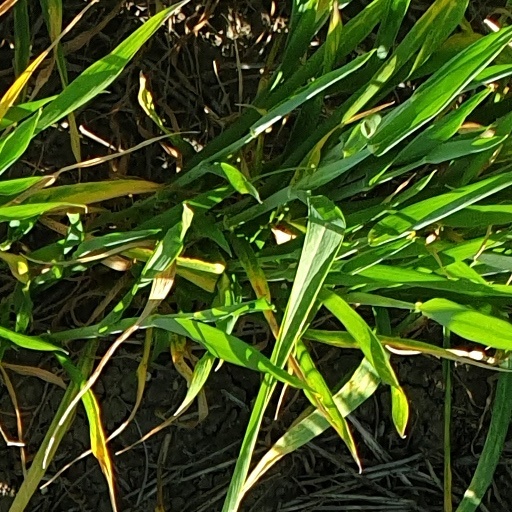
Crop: wheat